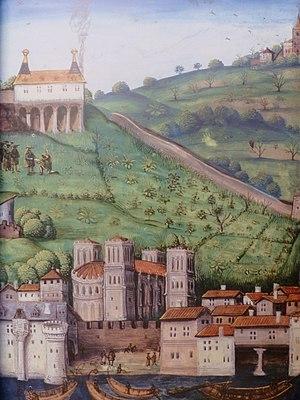
Miniature tirée d'un manuscrit de Pierre Sala, montrant le Vieux Lyon et la colline de Fourvière en 1523
L’histoire urbaine de Lyon permet de retracer les formes que prend l’occupation humaine du site au cours de l'histoire de la ville.